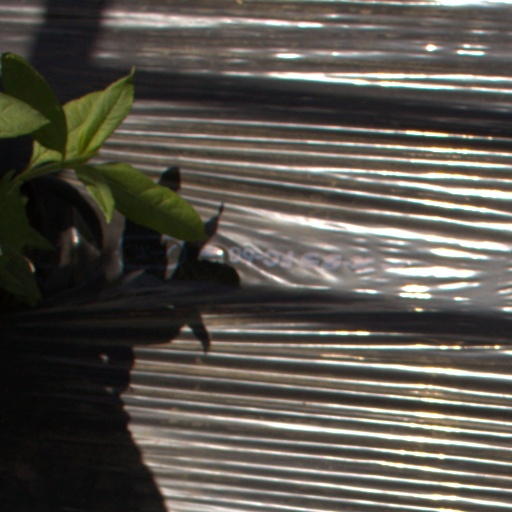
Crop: Jerusalem artichoke